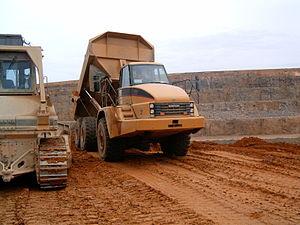
Photo d'un dumper caterpillar 740 en train de vider. Photo personnelle, donc, pas de problèmes de licence. Utilisateur:Torché Waremme
Le Caterpillar 740 est un tombereau articulé à six roues motrices fabriqué par la société américaine Caterpillar. Ce modèle sorti en 2002 remplace le D400D. À la différence de celui-ci, le 740 n'a pas de cabine déportée, mais une cabine centrale, tout comme ses concurrents, le Volvo A40D et le Bell B40D.
Un camion est un véhicule automobile destiné au transport routier de marchandises. Anciennement, cela a été un véhicule à bras tiré par des hommes ou des bêtes.
Caterpillar Inc est un groupe industriel américain, fabriquant des machines dans les domaines de la construction, des mines et de la forêt. Ce manufacturier fabrique des bulldozers, des chargeurs sur pneus, des pelles mécaniques hydrauliques, des tombereaux, des décapeuses, des moteurs Diesel ainsi que des groupes électrogènes.